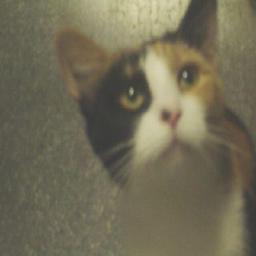
Animal: cats